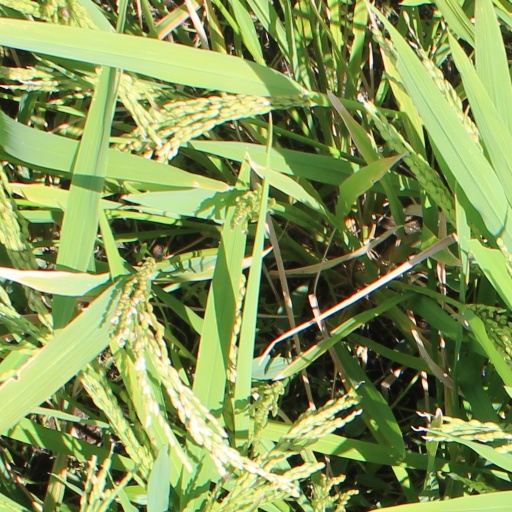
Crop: rice